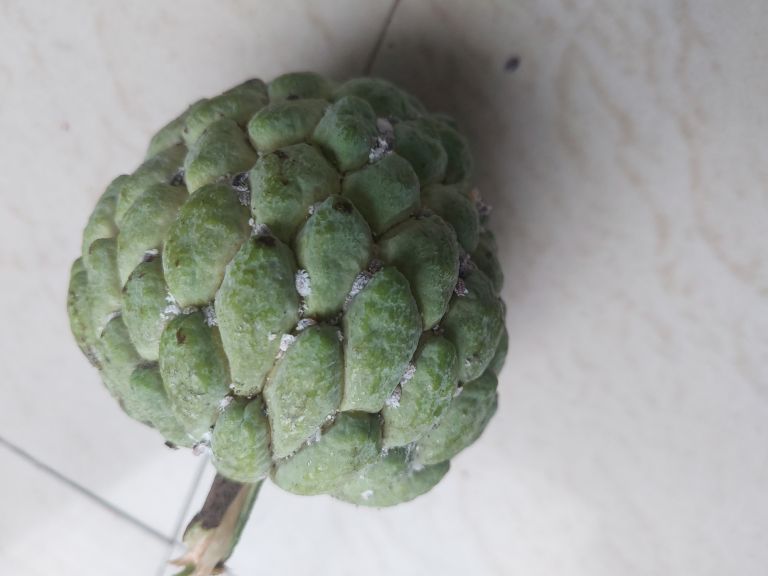
Disease label: Mealy Bug